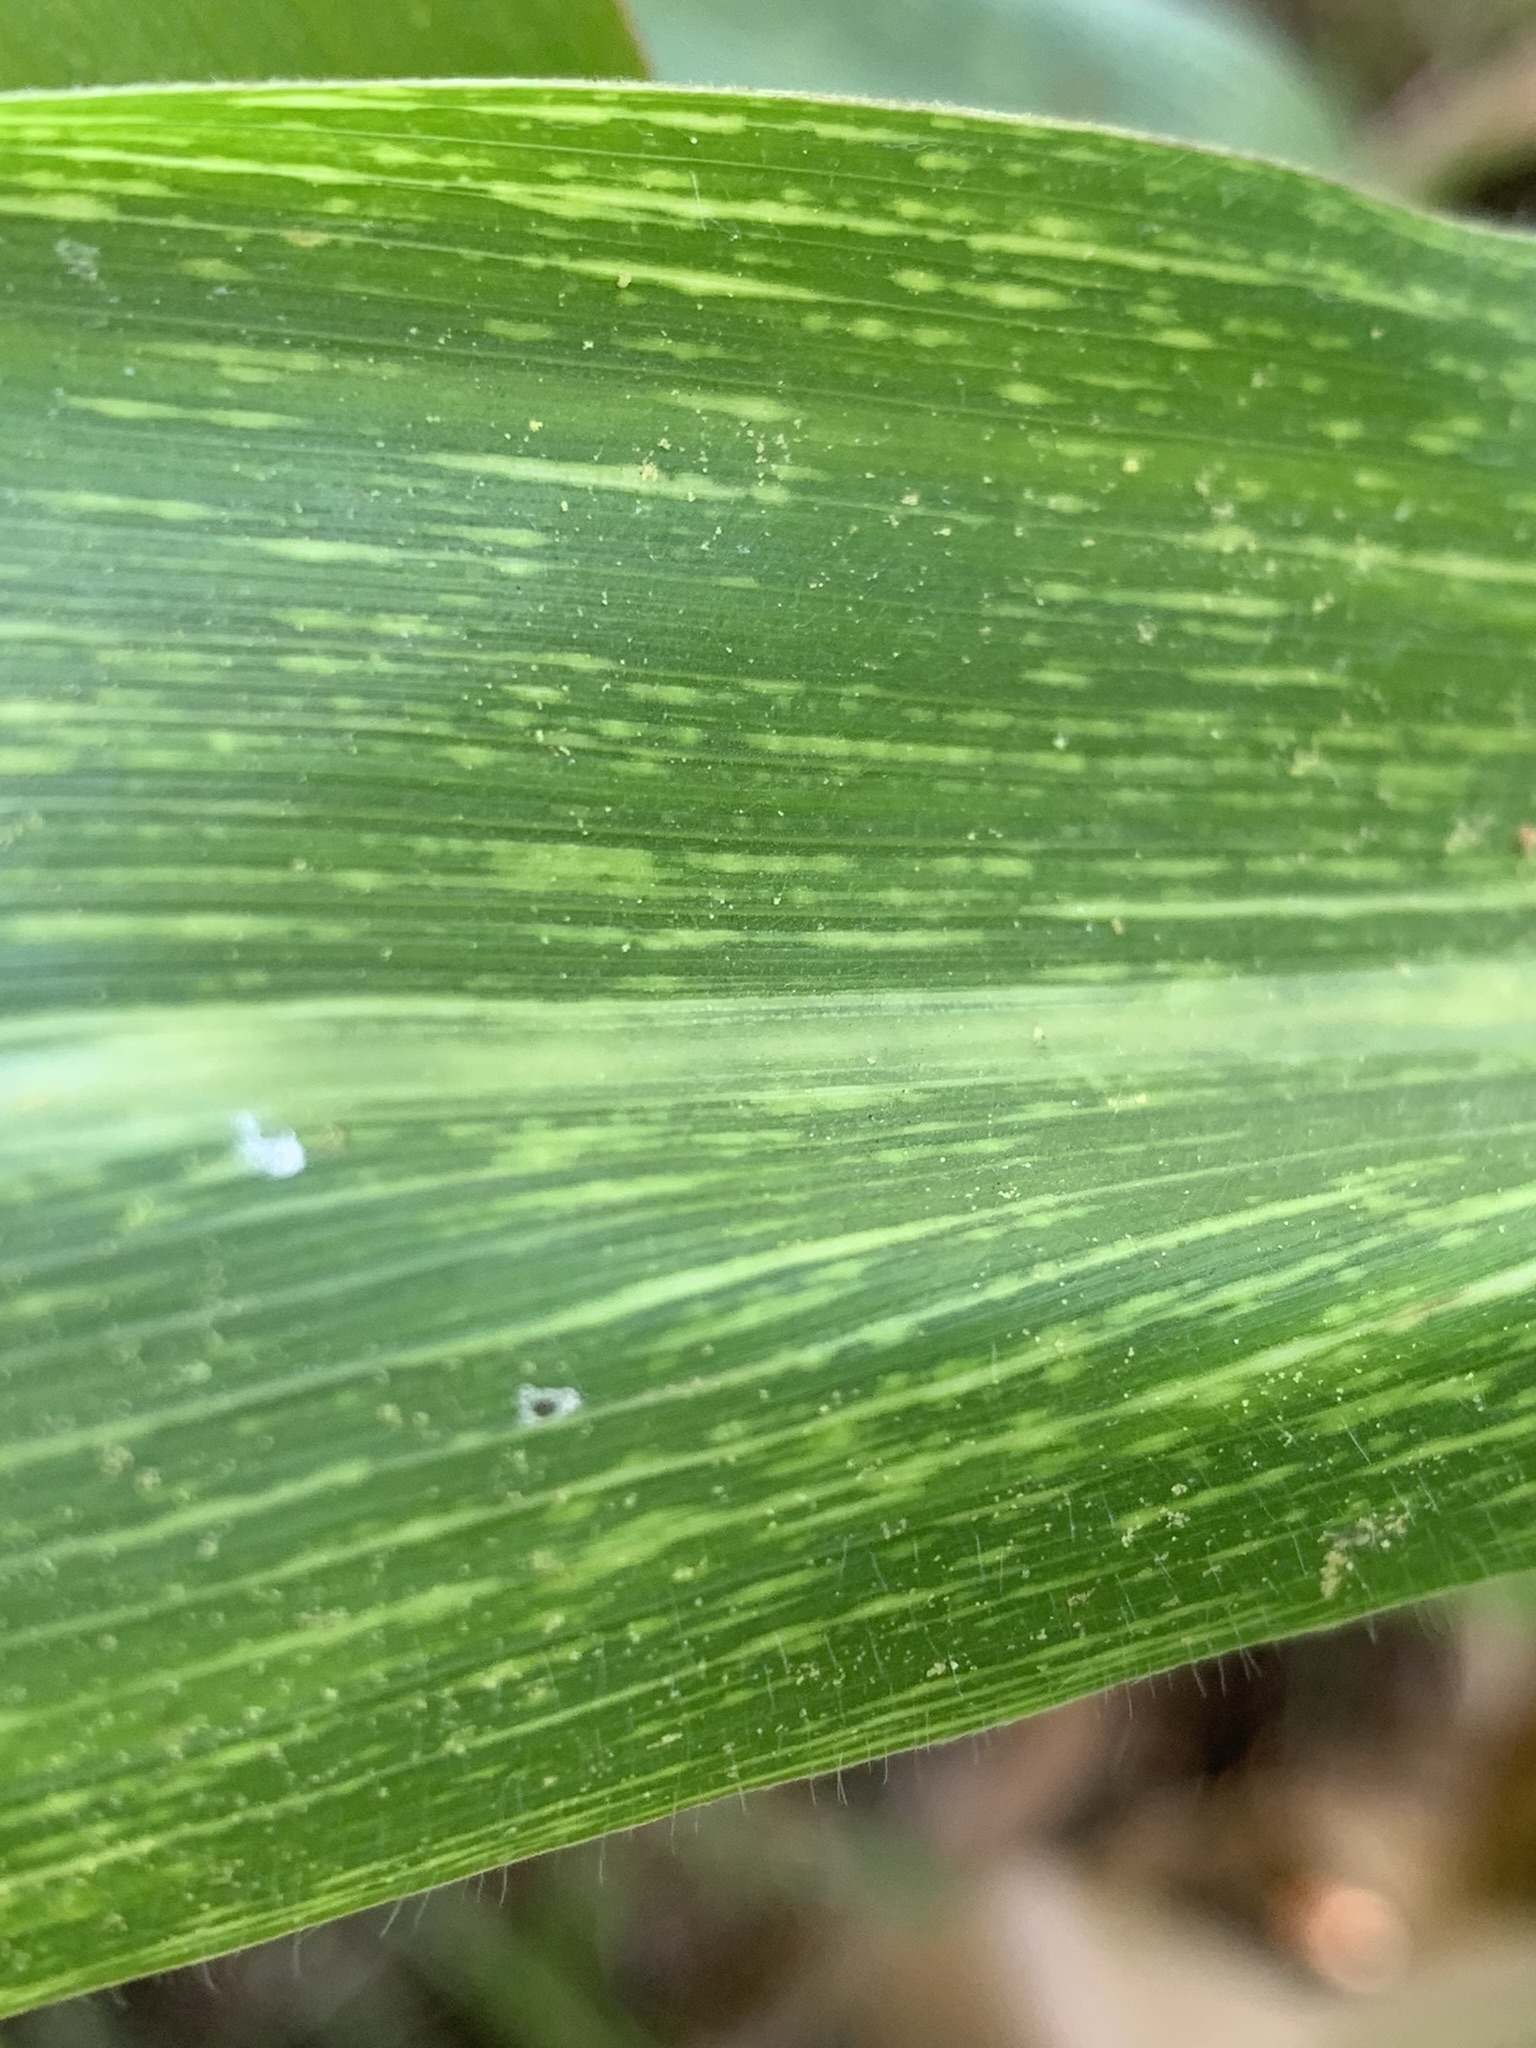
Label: MSV